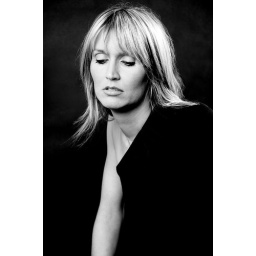
Eddi in black and white